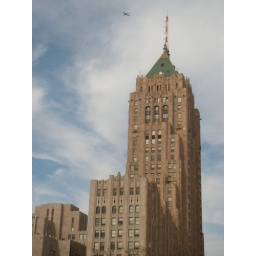
fisher building by albert kahn. the theater is in this building.i don't care what the others say- detroit, you're alright.